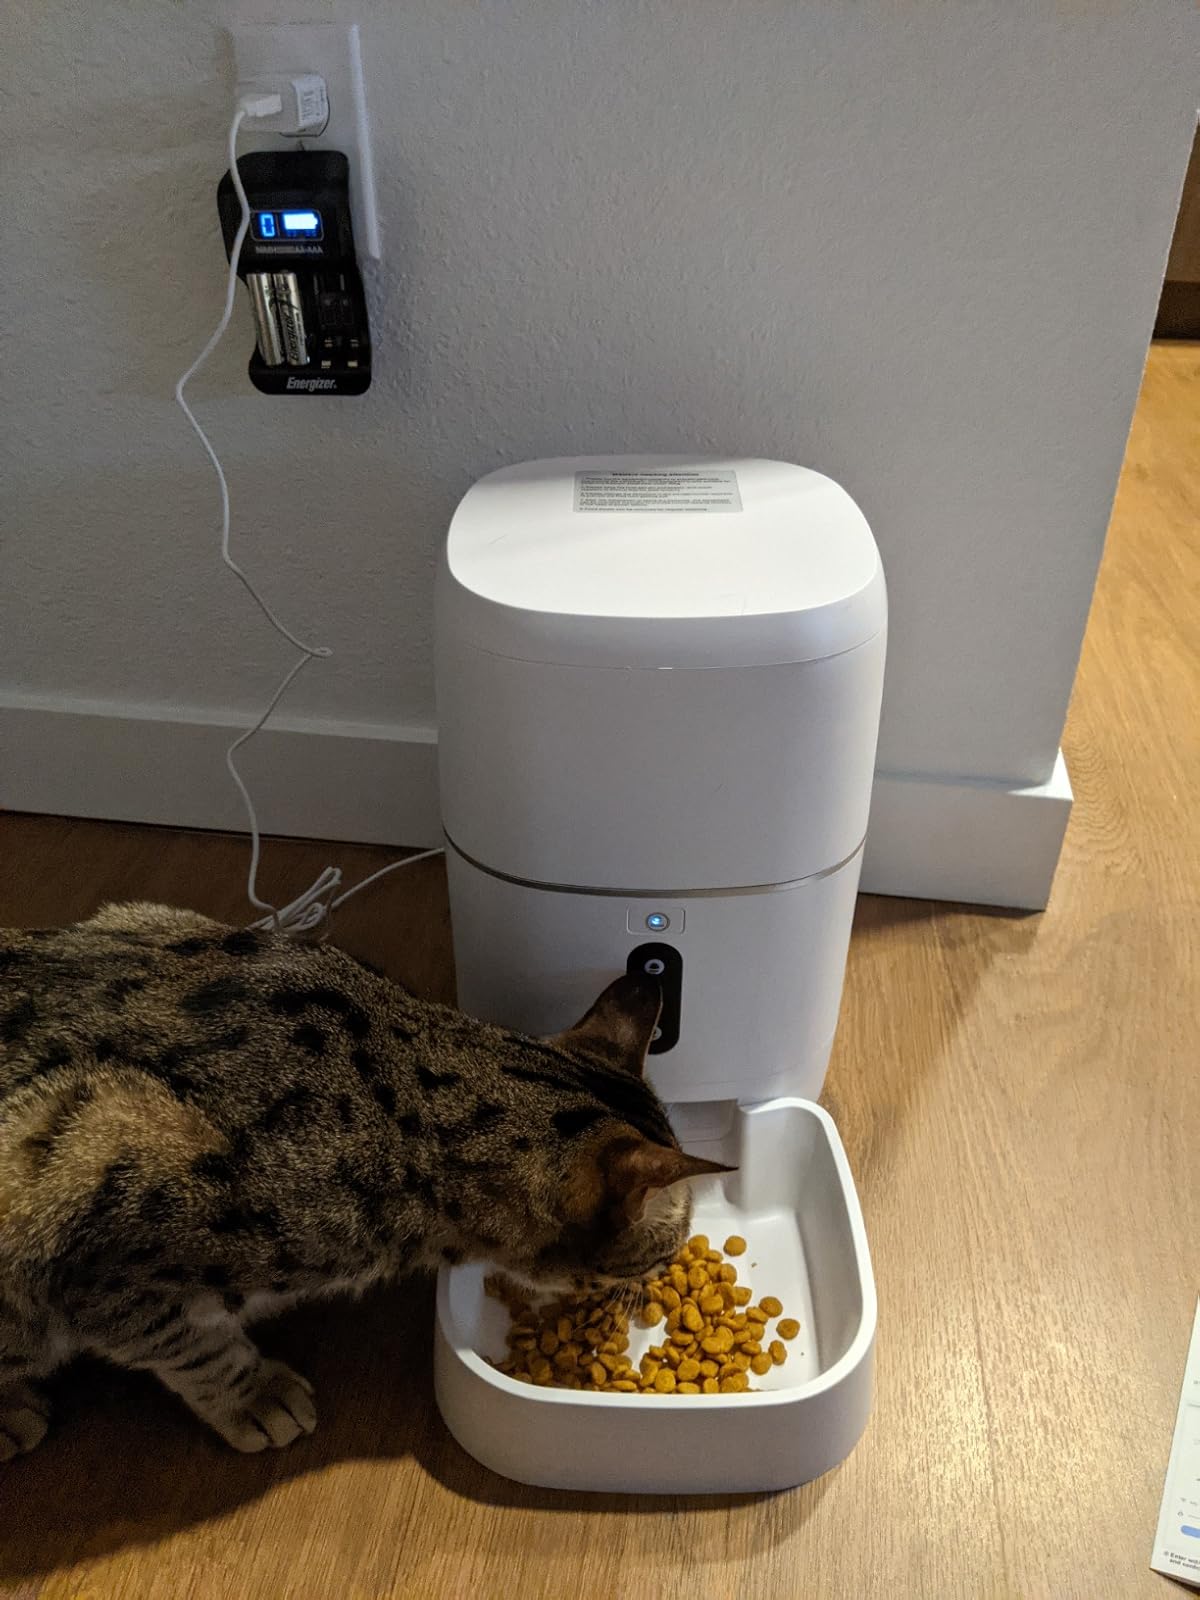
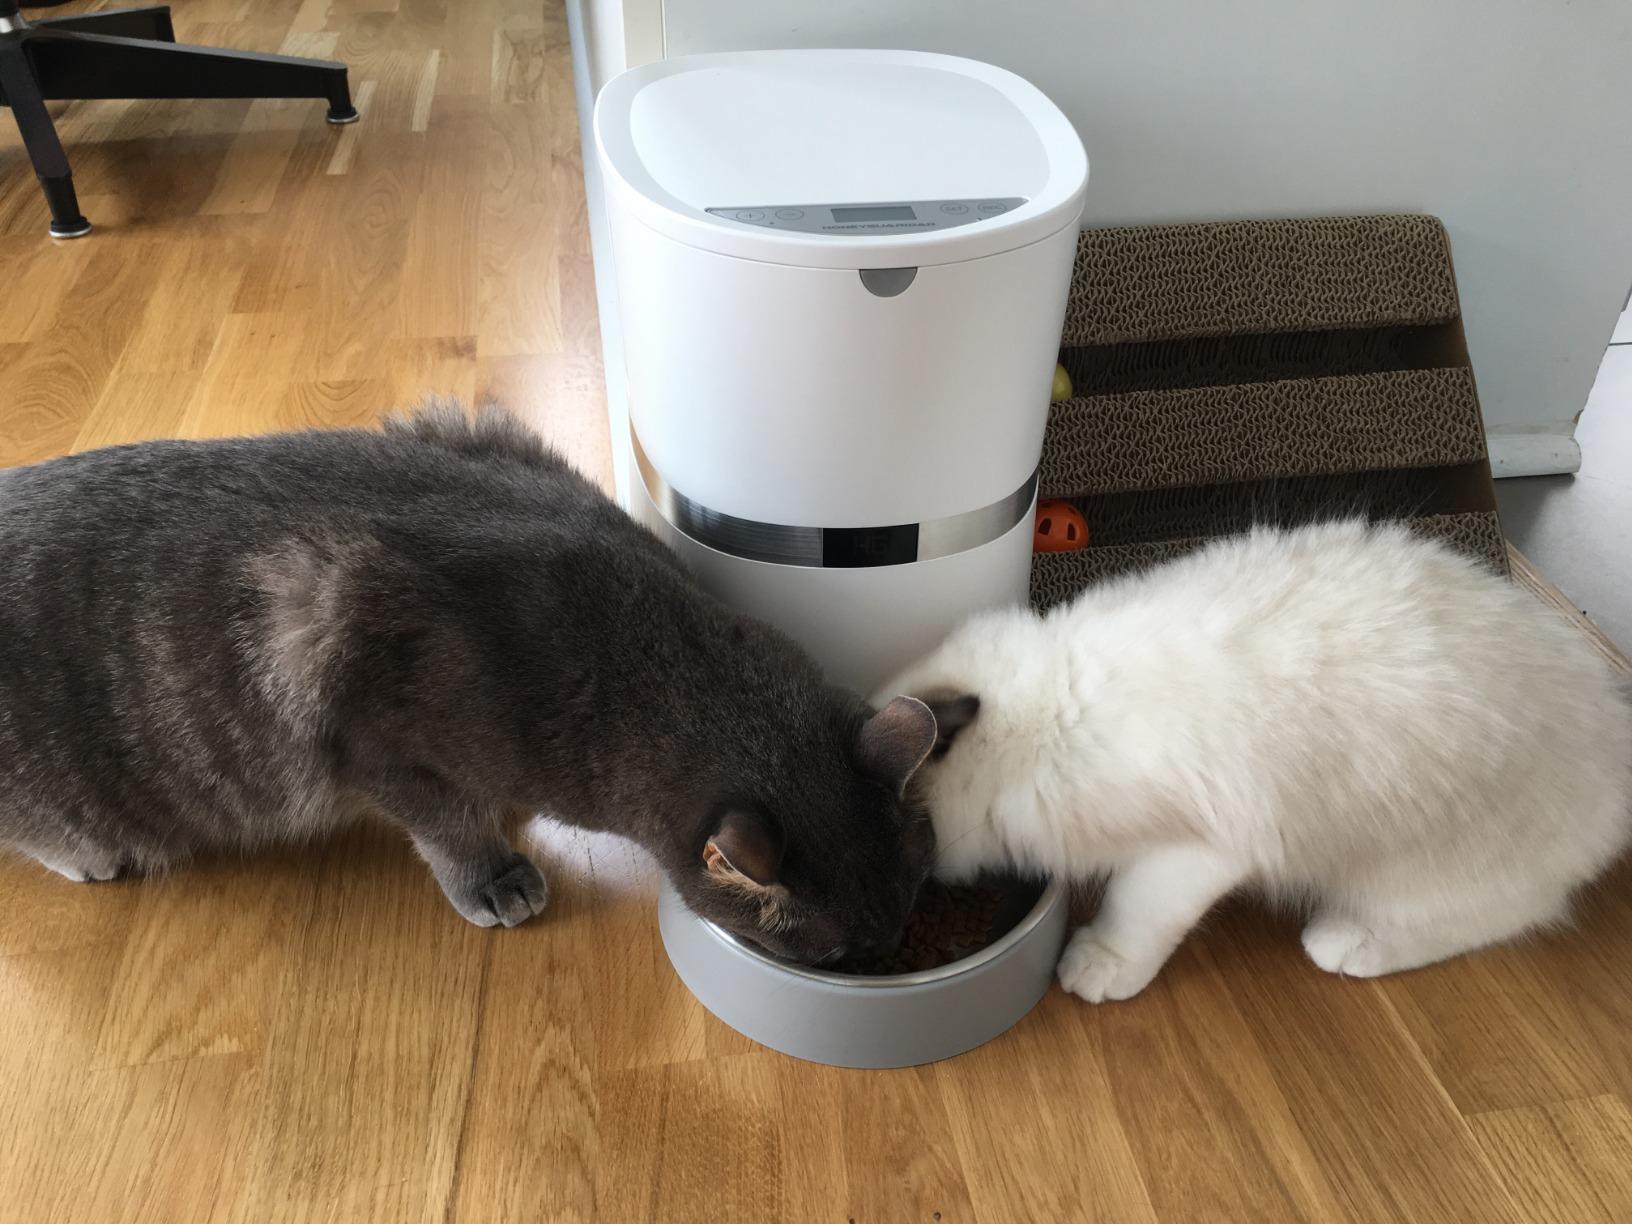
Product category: items_feeder
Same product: no